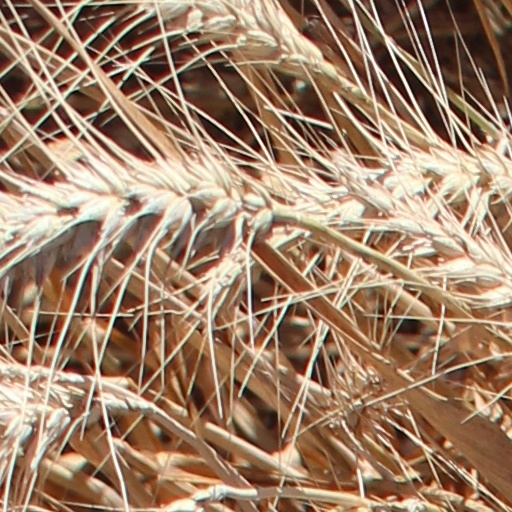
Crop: wheat